Rudy Giuliani

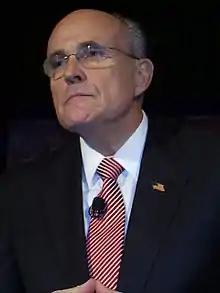
Giuliani at a campaign event in Derry, New Hampshire, the day before the New Hampshire primary

On March 15, 2006, Congress formed the Iraq Study Group (ISG). This bipartisan ten-person panel, of which Giuliani was one of the members, was charged with assessing the Iraq War and making recommendations. They would eventually unanimously conclude that contrary to Bush administration assertions, "The situation in Iraq is grave and deteriorating" and called for "changes in the primary mission" that would allow "the United States to begin to move its forces out of Iraq".